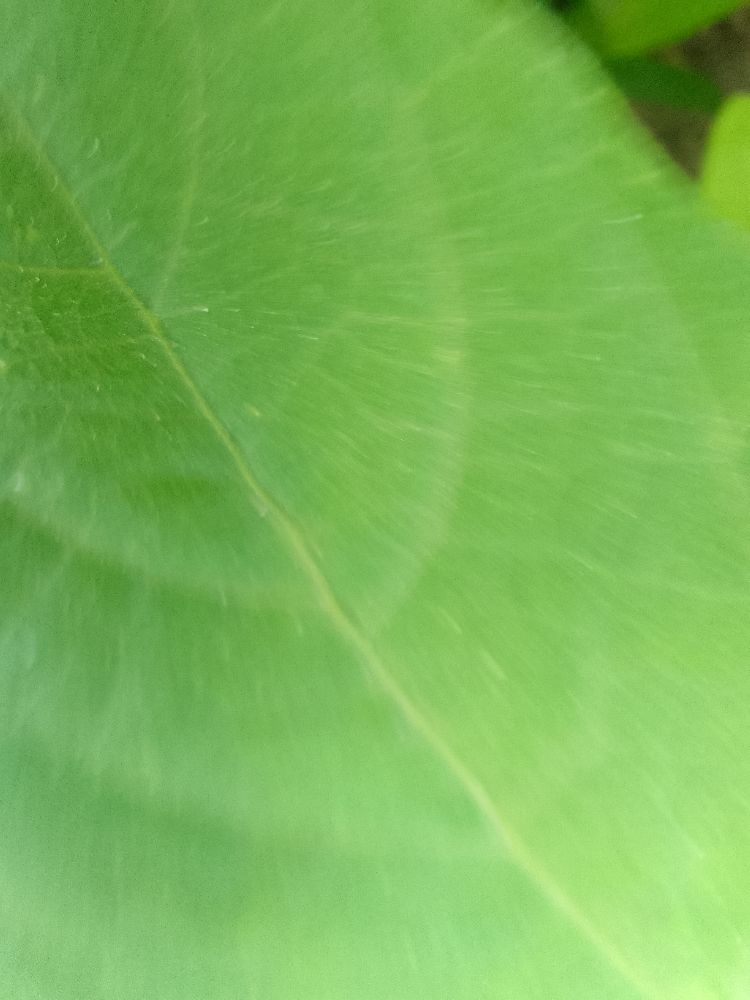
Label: healthy